Judson B. Coit

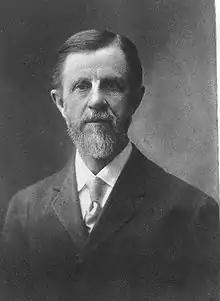
Judson B. Coit in 1910

Judson Boardman Coit (1849–1921) was an American mathematician and astronomer who published in numerous journals, including "The Astrophysical Journal" and the "Journal" "of the British Astronomical Association". The largest part of his professional career was spent as a professor at Boston University, where he established the Department of Astronomy and developed a teaching and research observatory. The teaching observatory at Boston University is named in his memory.